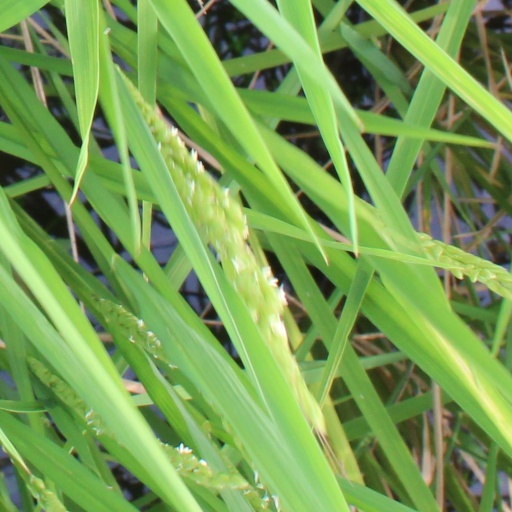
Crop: rice